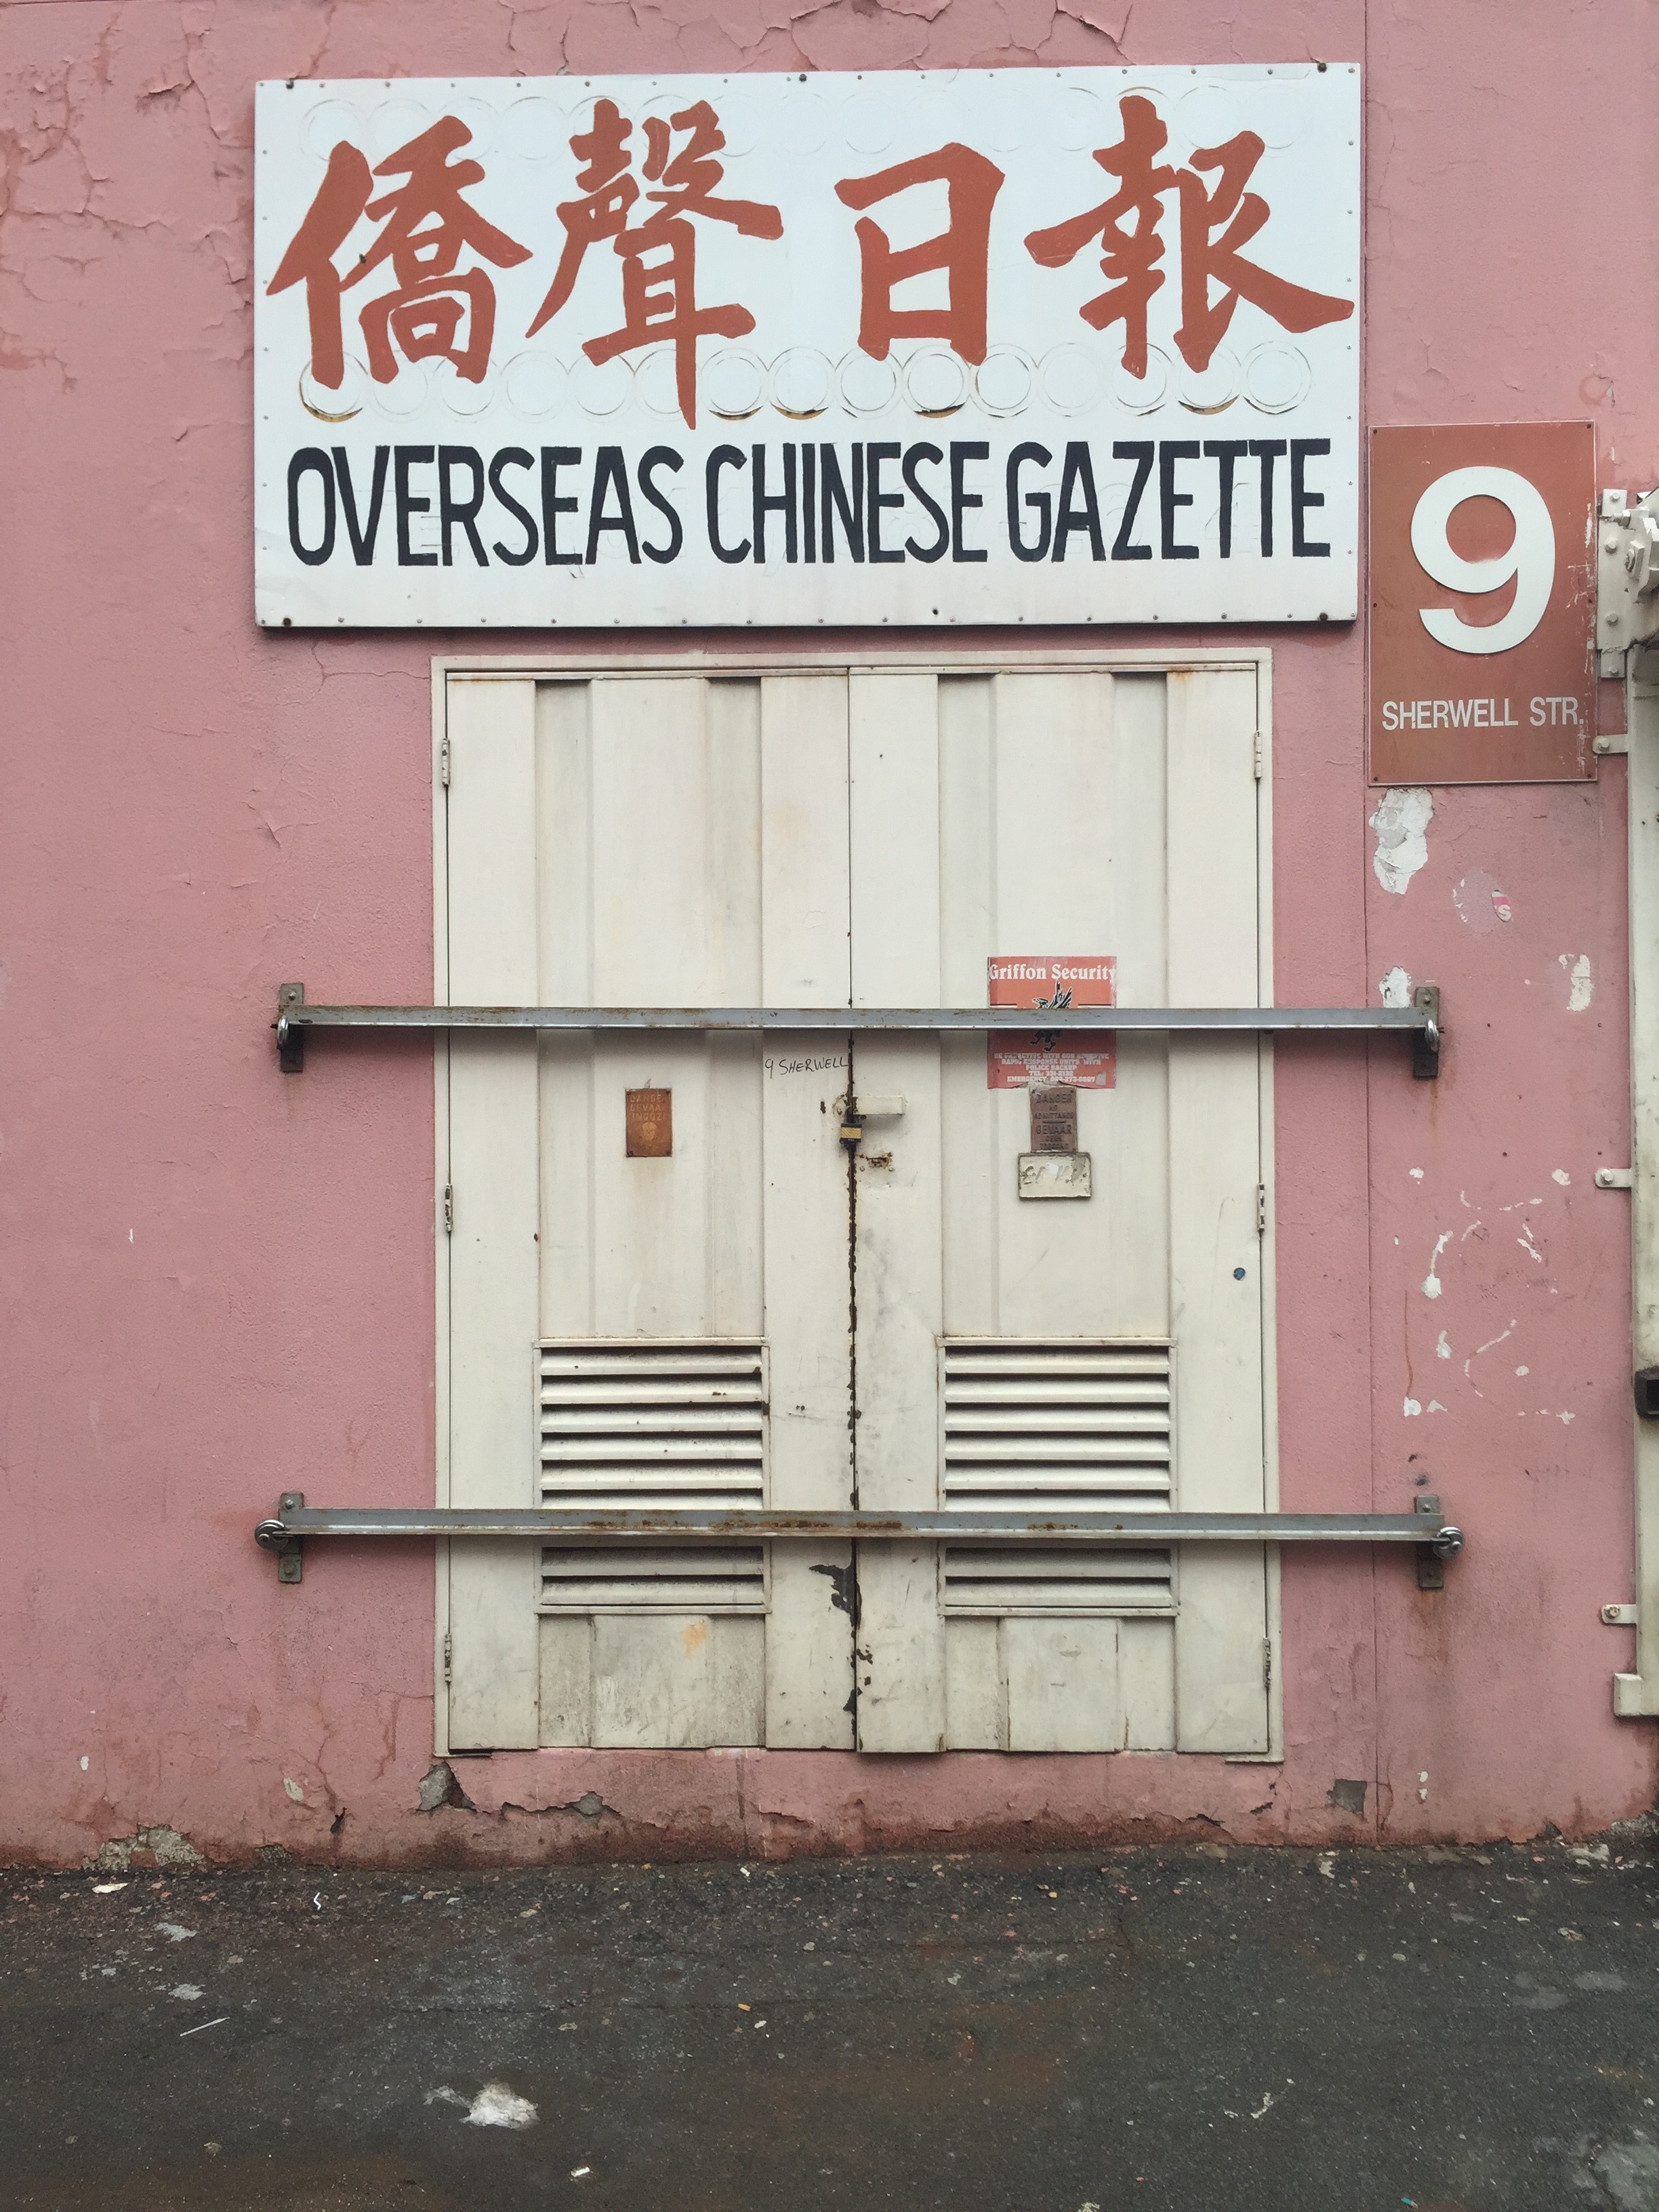
road, street, wall, sign, color, facade, signage, art, urban area